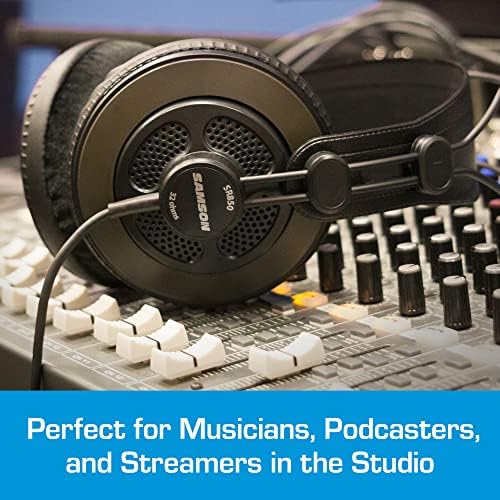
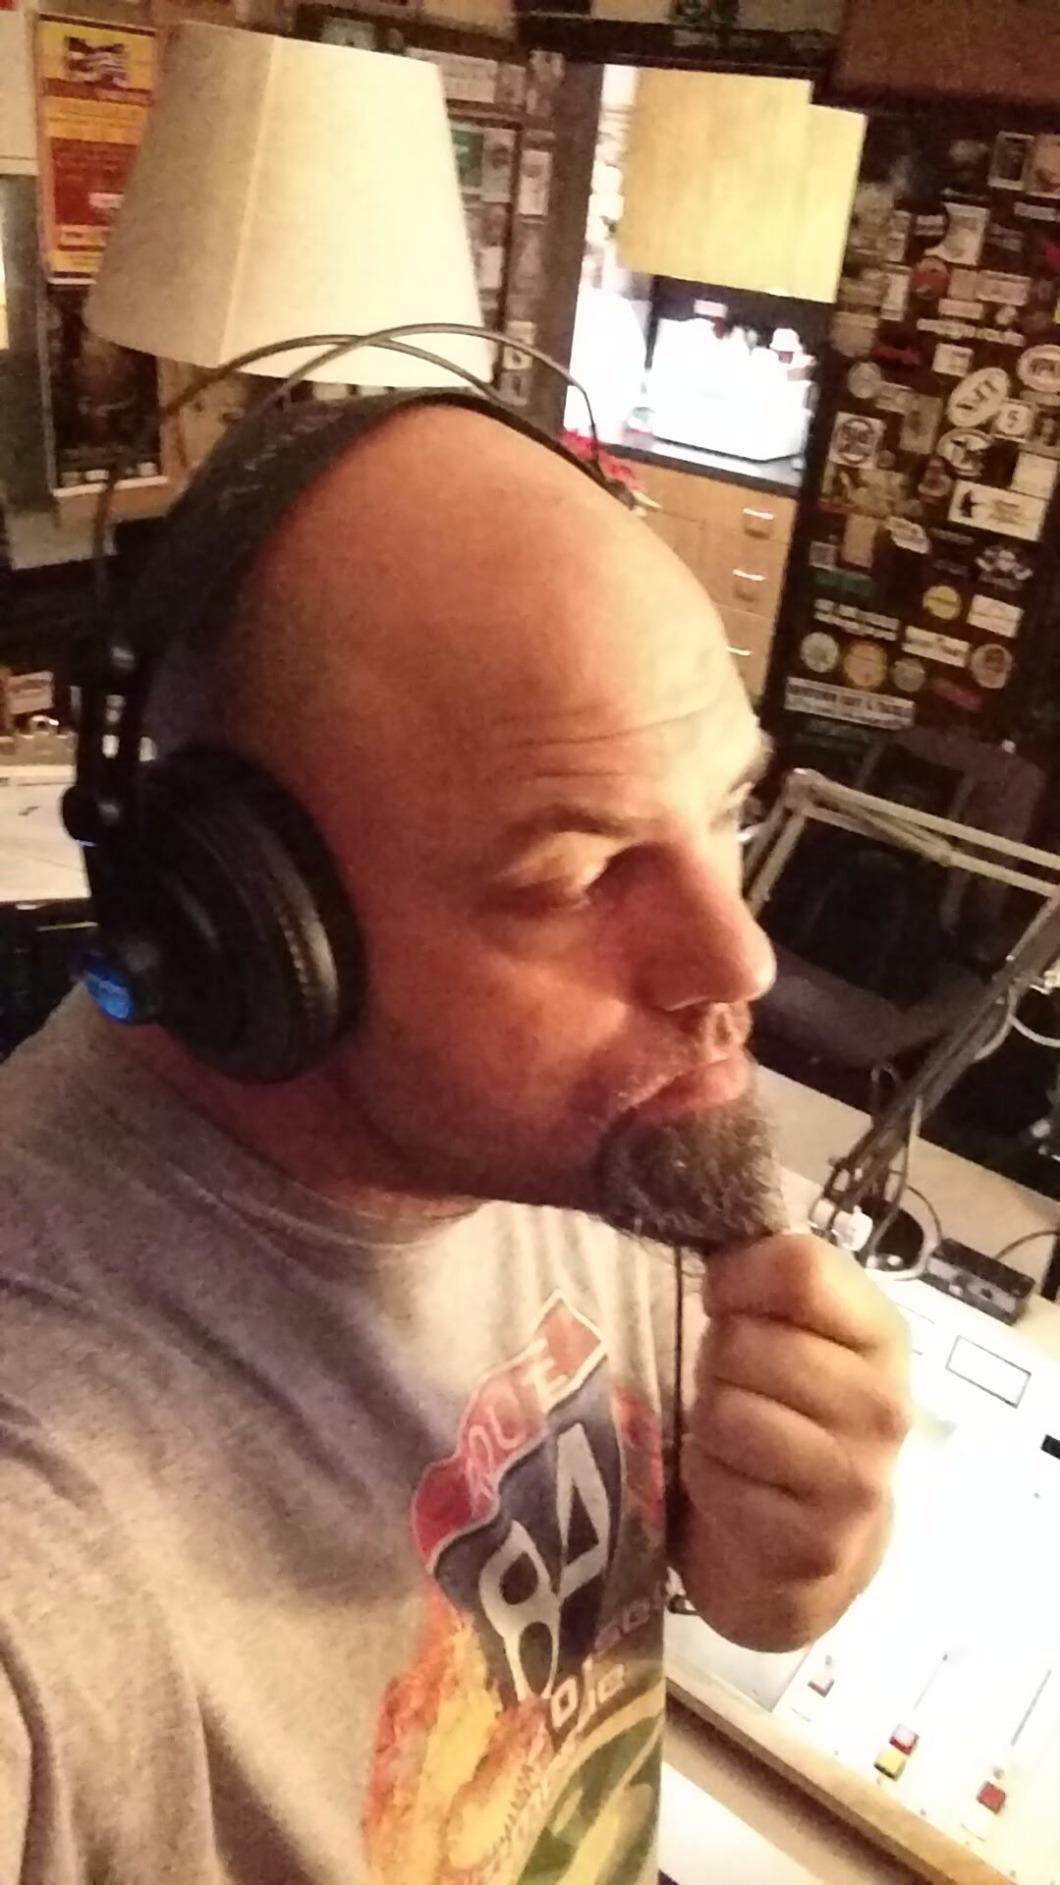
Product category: headphones
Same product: yes